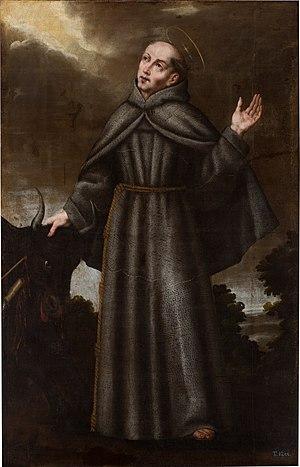
Pierre Regalado, est un saint franciscain espagnol, patron de la ville de Valladolid et de son diocèse depuis 1746. Les catholiques le fêtent le 13 mai.